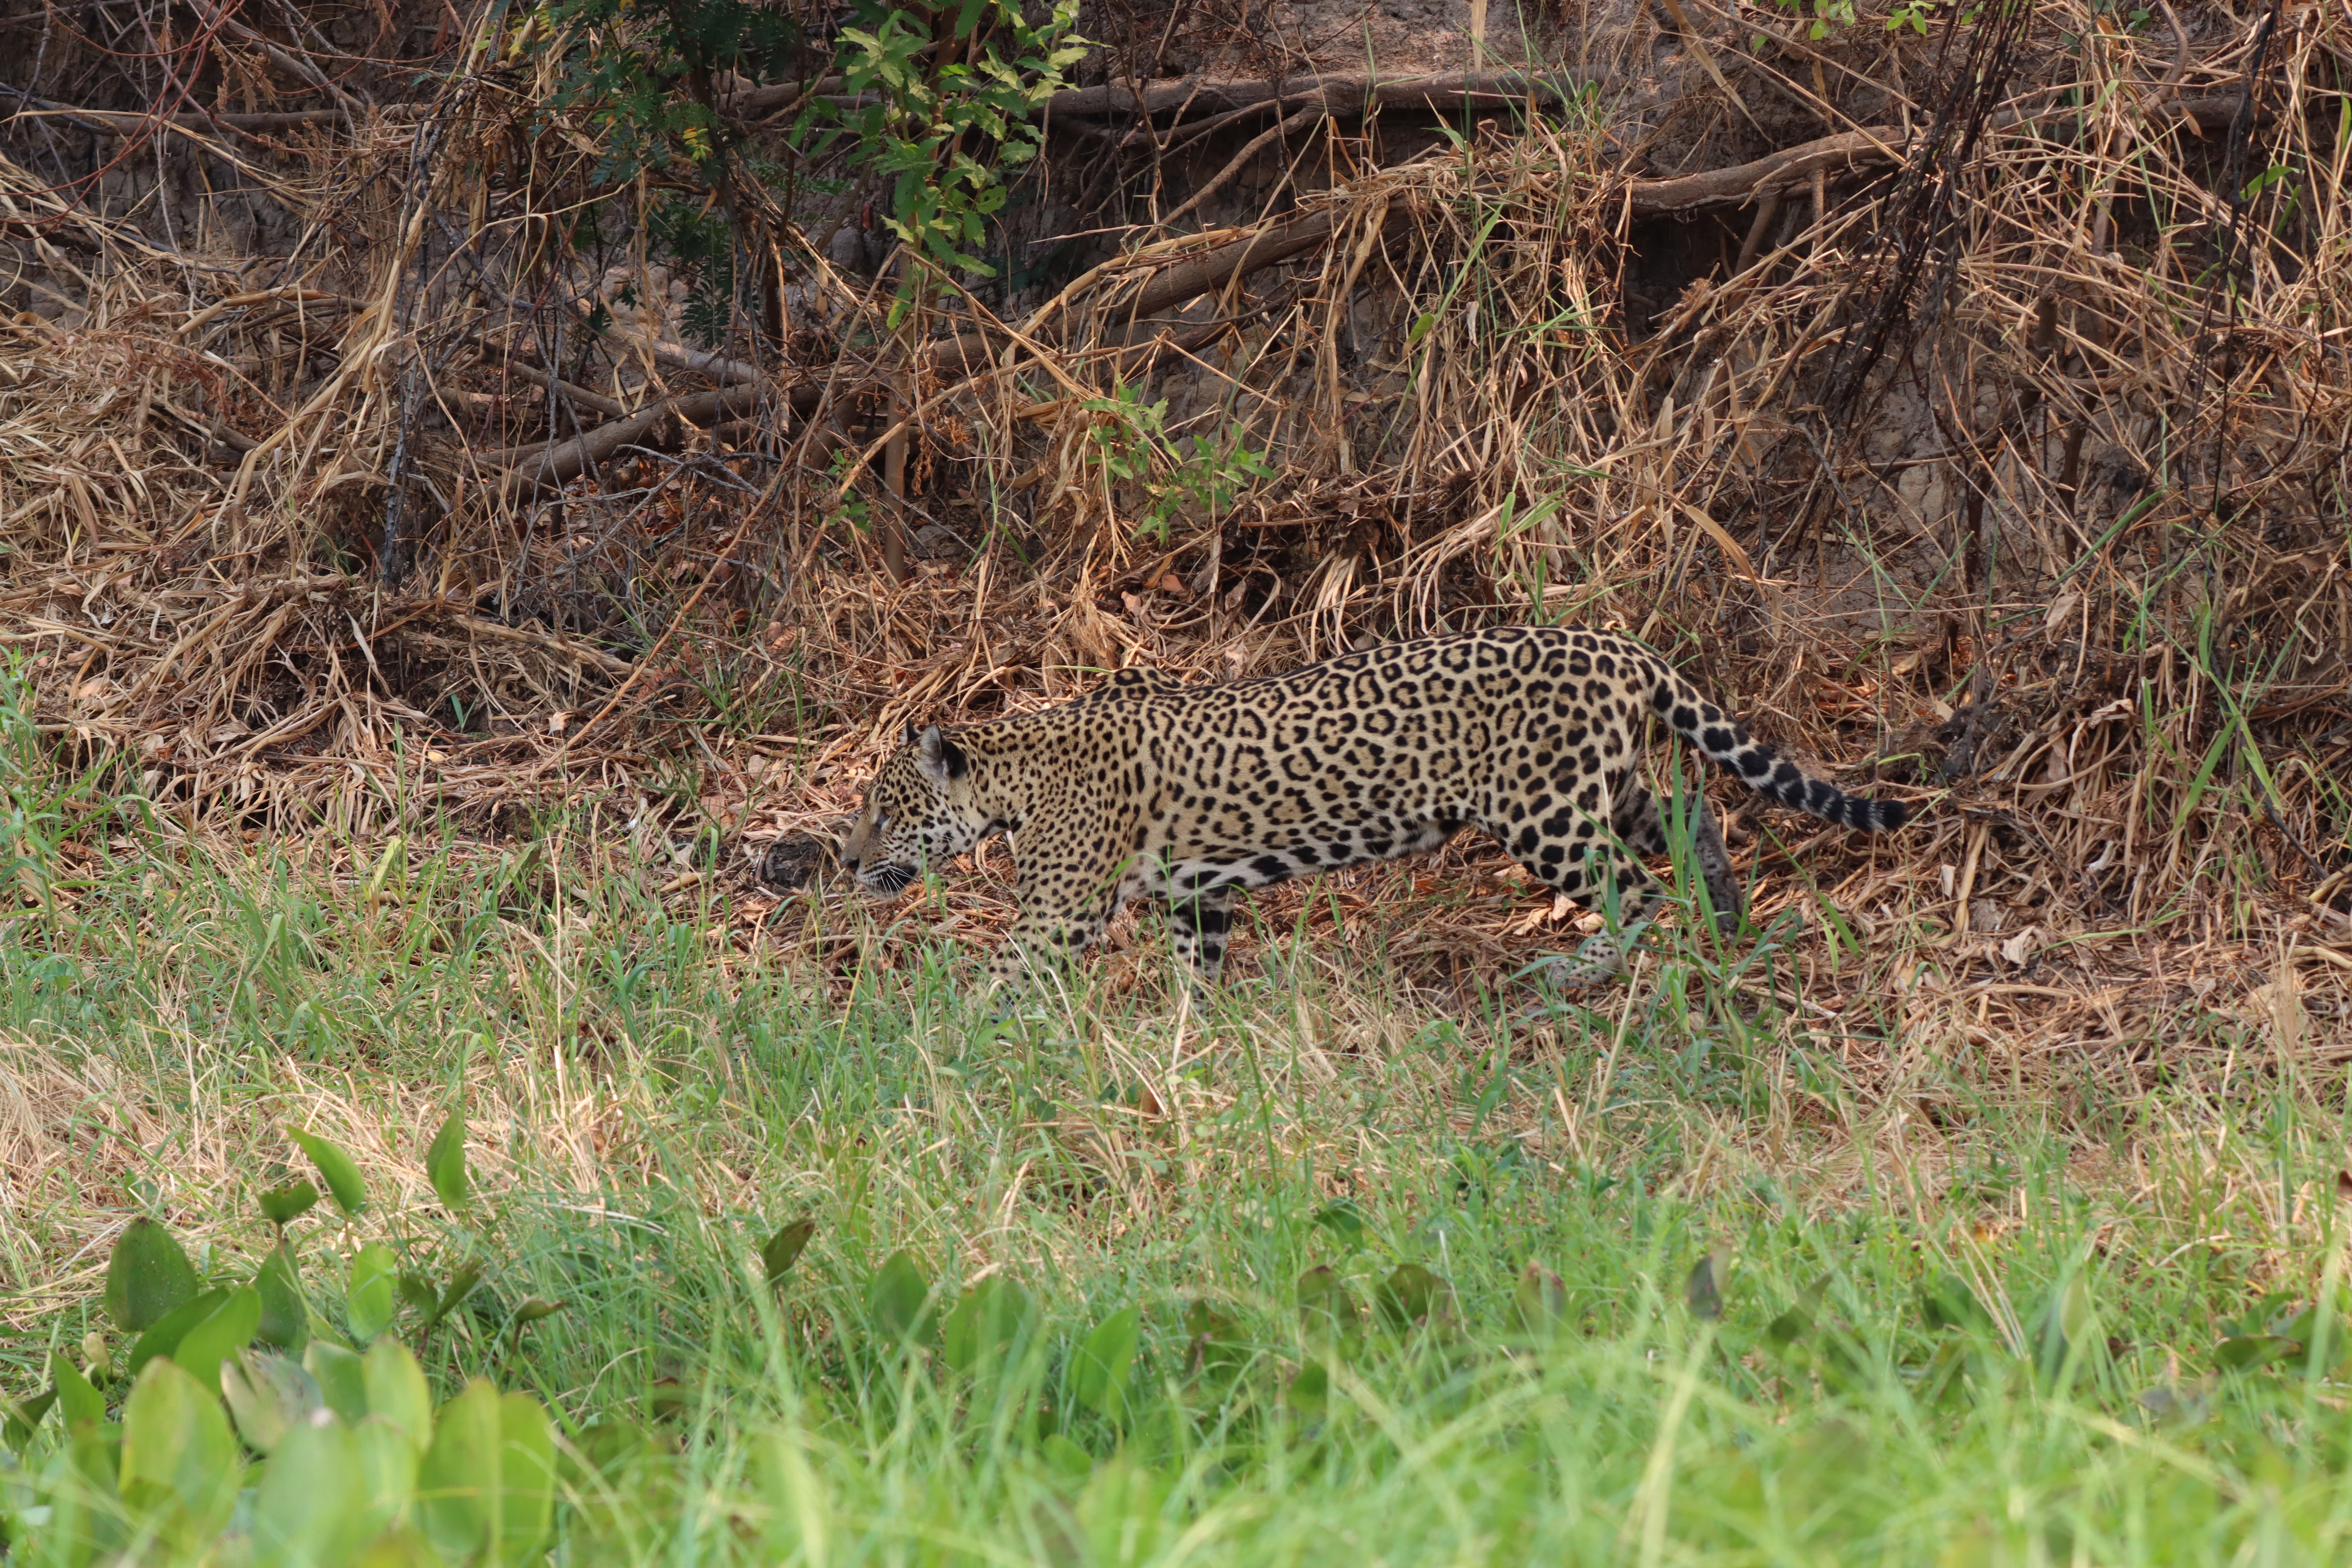
Jaguar: Medrosa